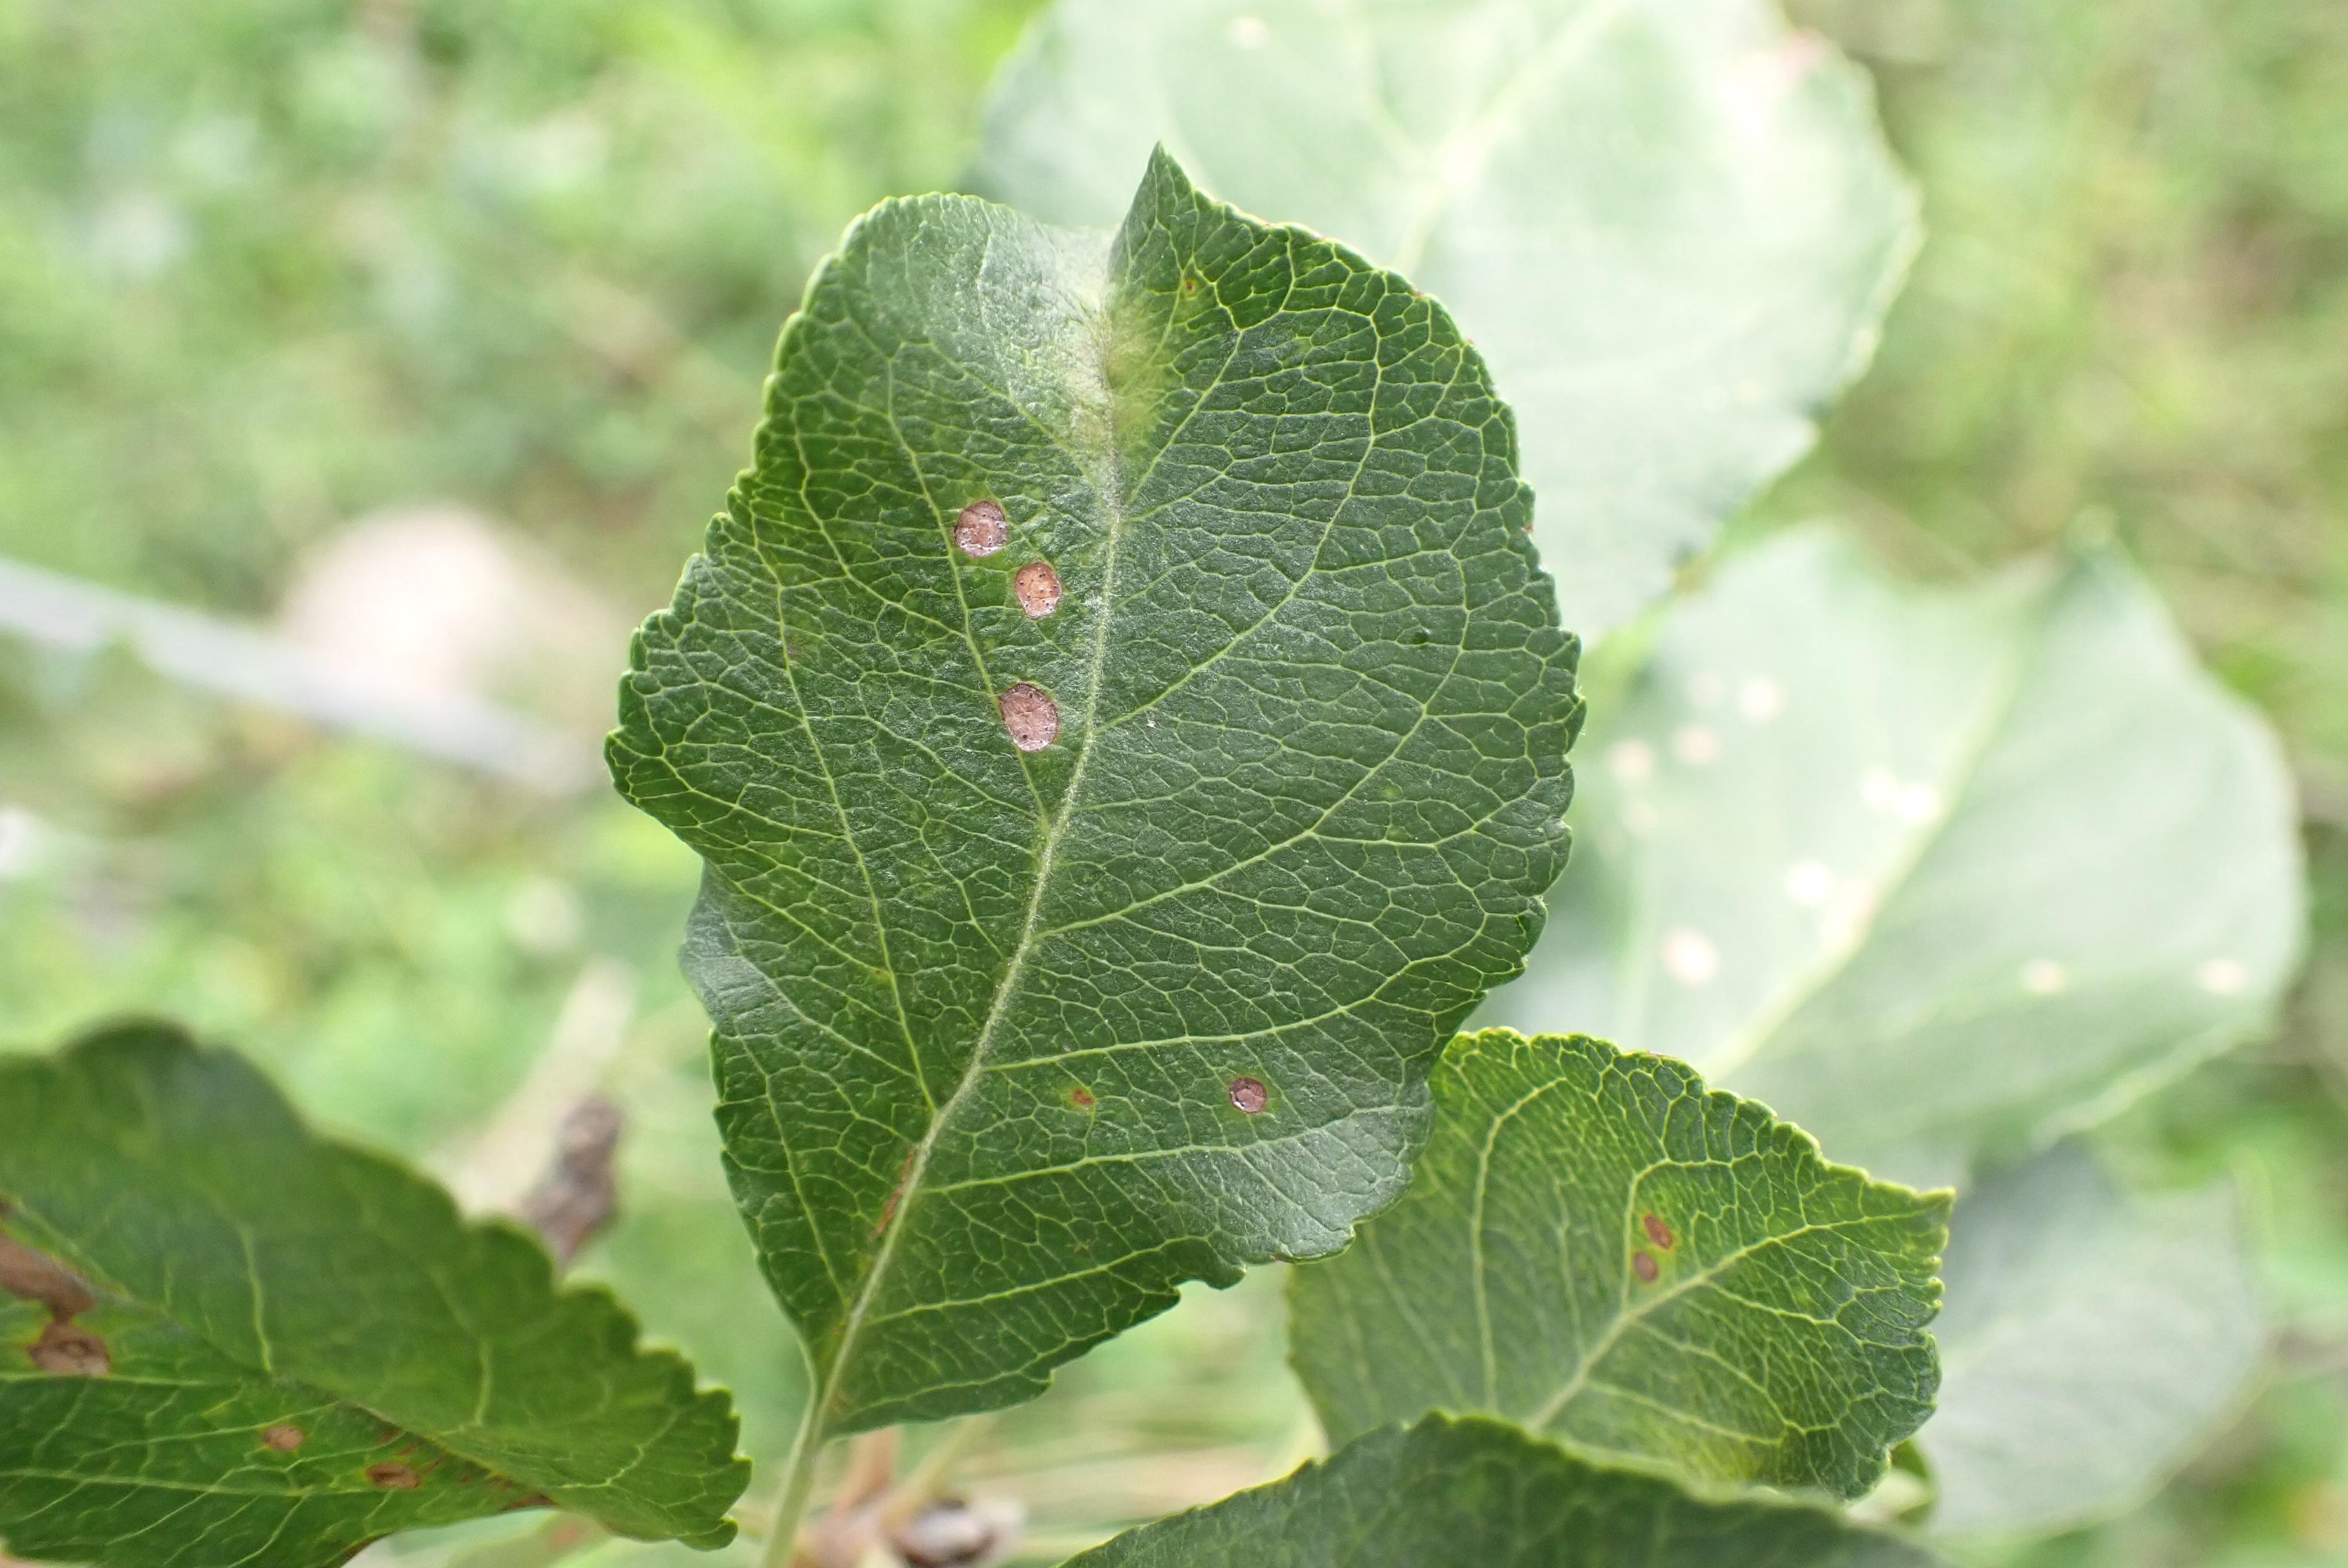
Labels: frog_eye_leaf_spot